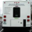
Label: truck